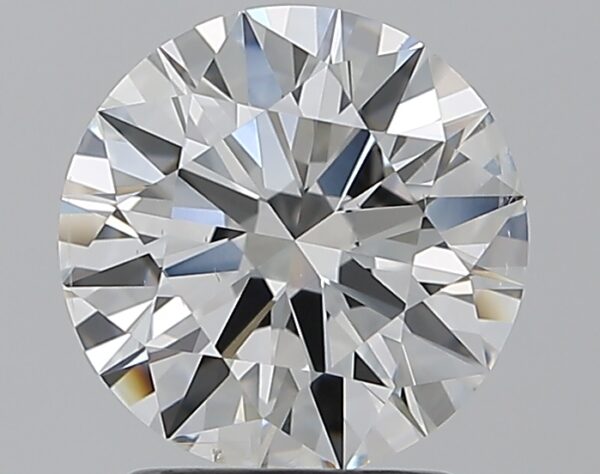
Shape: round
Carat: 1.8
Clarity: SI2
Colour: G
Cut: EX
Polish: EX
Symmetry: EX
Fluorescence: N
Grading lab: GIA
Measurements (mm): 7.87 x 7.91 x 4.78